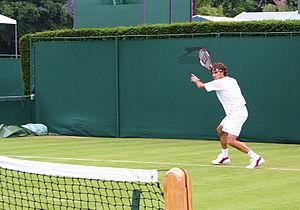
Le tennis est un sport de raquette qui oppose soit deux joueurs soit quatre joueurs qui forment deux équipes de deux. Les joueurs utilisent une raquette cordée verticalement et horizontalement à une tension variant avec la puissance ou l'effet que l'on veut obtenir.
Roger Federer est un joueur de tennis suisse, né le 8 août 1981 à Bâle. Il a commencé sa carrière professionnelle en 1998 et a été numéro 1 mondial pendant 237 semaines consécutives du 2 février 2004 au 17 août 2008 et au total 303 semaines en tant que numéro 1.